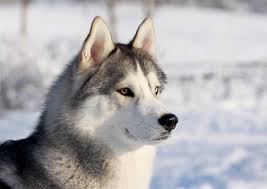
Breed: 232-n000083-Eskimo_dog